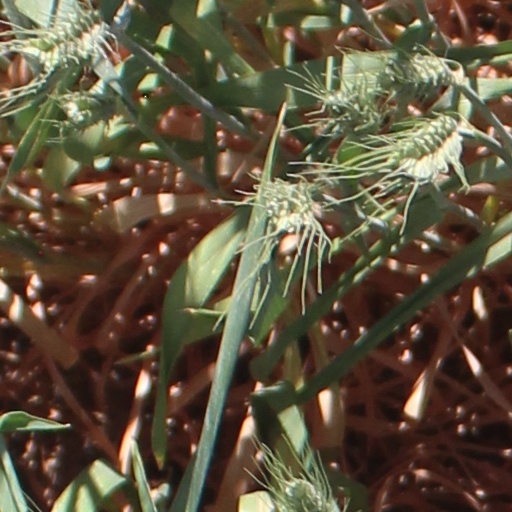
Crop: wheat